Kemptville

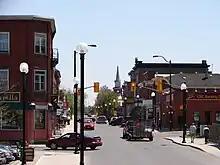
Kemptville's Prescott Street

The small town of Kemptville began to emerge from the forest in the township of Oxford when Lyman Clothier, a resident of New England, bought of land in Concession 3 of Oxford-on-Rideau Township from a John Byce in 1819 for C£75. Mr. Clothier began construction of a saw mill with the assistance of his four sons, and they built two dwellings in what is now Kemptville. This mill was extremely important for the settling of the community, as in order to construct a crude dwelling, lumber was required - and so, the mill began to facilitate the construction of dwellings for settlers all over Oxford Township.